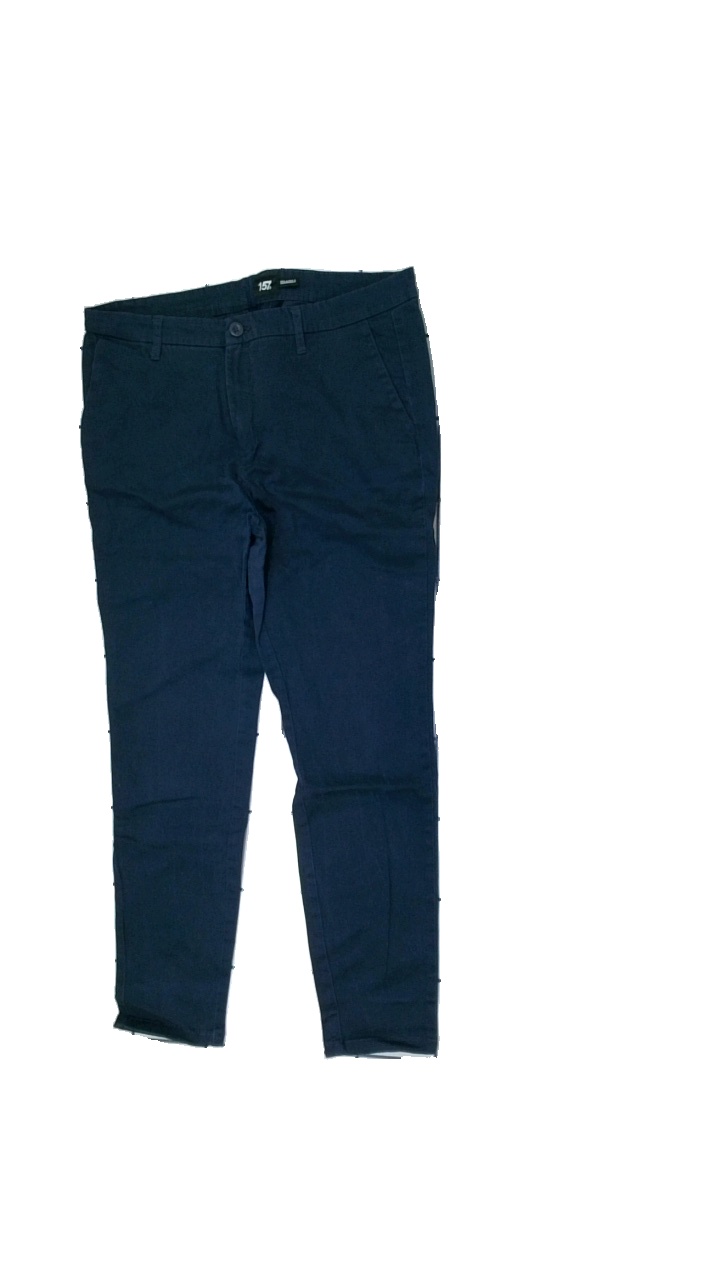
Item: Trousers (Ladies)
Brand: Lager 157
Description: blue trousers
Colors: Blue
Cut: Regular
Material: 71% Cotton 29% Viscose
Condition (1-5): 3
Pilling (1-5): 5
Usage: Export
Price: <50